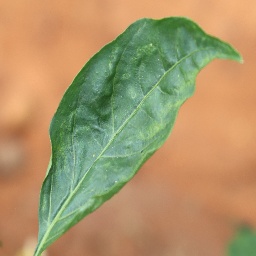
Label: mites_and_trips